The Crown season 1

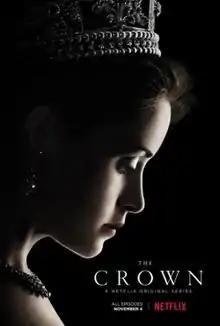
Promotional poster

The first season of "The Crown" follows the life and reign of Queen Elizabeth II. It consists of ten episodes and was released on Netflix on 4 November 2016.